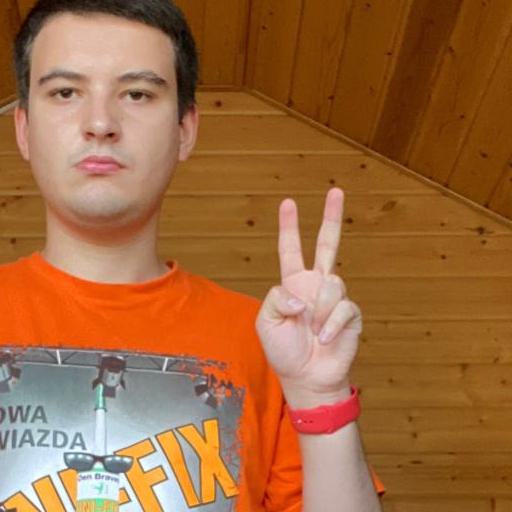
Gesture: peace